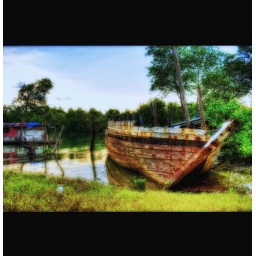
&lt;b&gt;In rusty boat we trust! Now let's sail! .........Then we shall die in the sea&lt;/b&gt;